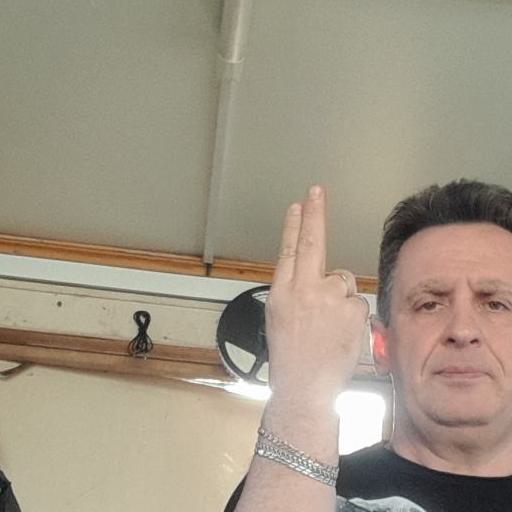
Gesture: two_up_inverted